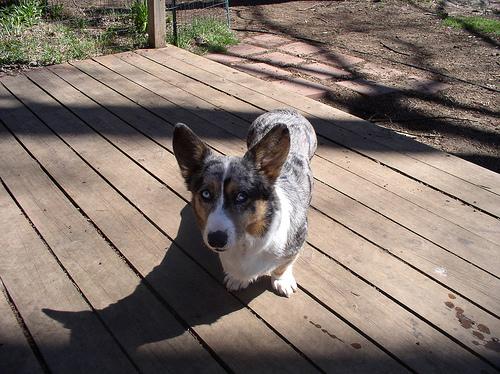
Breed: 2909-n000116-Cardigan